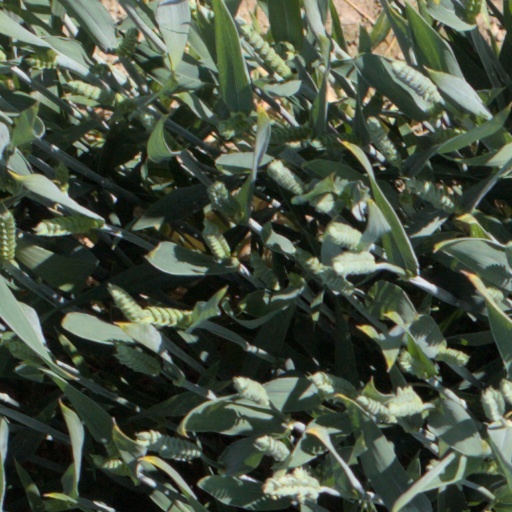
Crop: wheat